Burg- und Nieder-Gemünden station

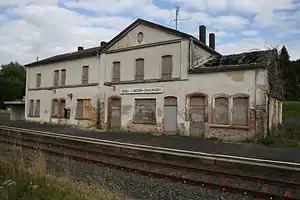
Burg- und Nieder-Gemünden station in July 2012

Burg-und Nieder Gemünden station is, along with "Ehringshausen (Oberhess)" station, one of two stations in the municipality of Gemünden (Felda) in Vogelsbergkreis, Hesse, Germany. It lies at kilometer 38.0 of the Vogelsberg Railway (Gießen–Fulda). From 1901 to 1991, Kirchhain–Burg- und Nieder-Gemünden railway (also known as the "Ohmtalbahn"—Ohm Valley Railway) branched off here to Kirchhain via Homberg (Ohm). It is listed as a cultural monument under the Hessian Monument Protection Act ("Hessischer Denkmalschutzgesetz"), but the station building itself is in a neglected state.